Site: brandenburg
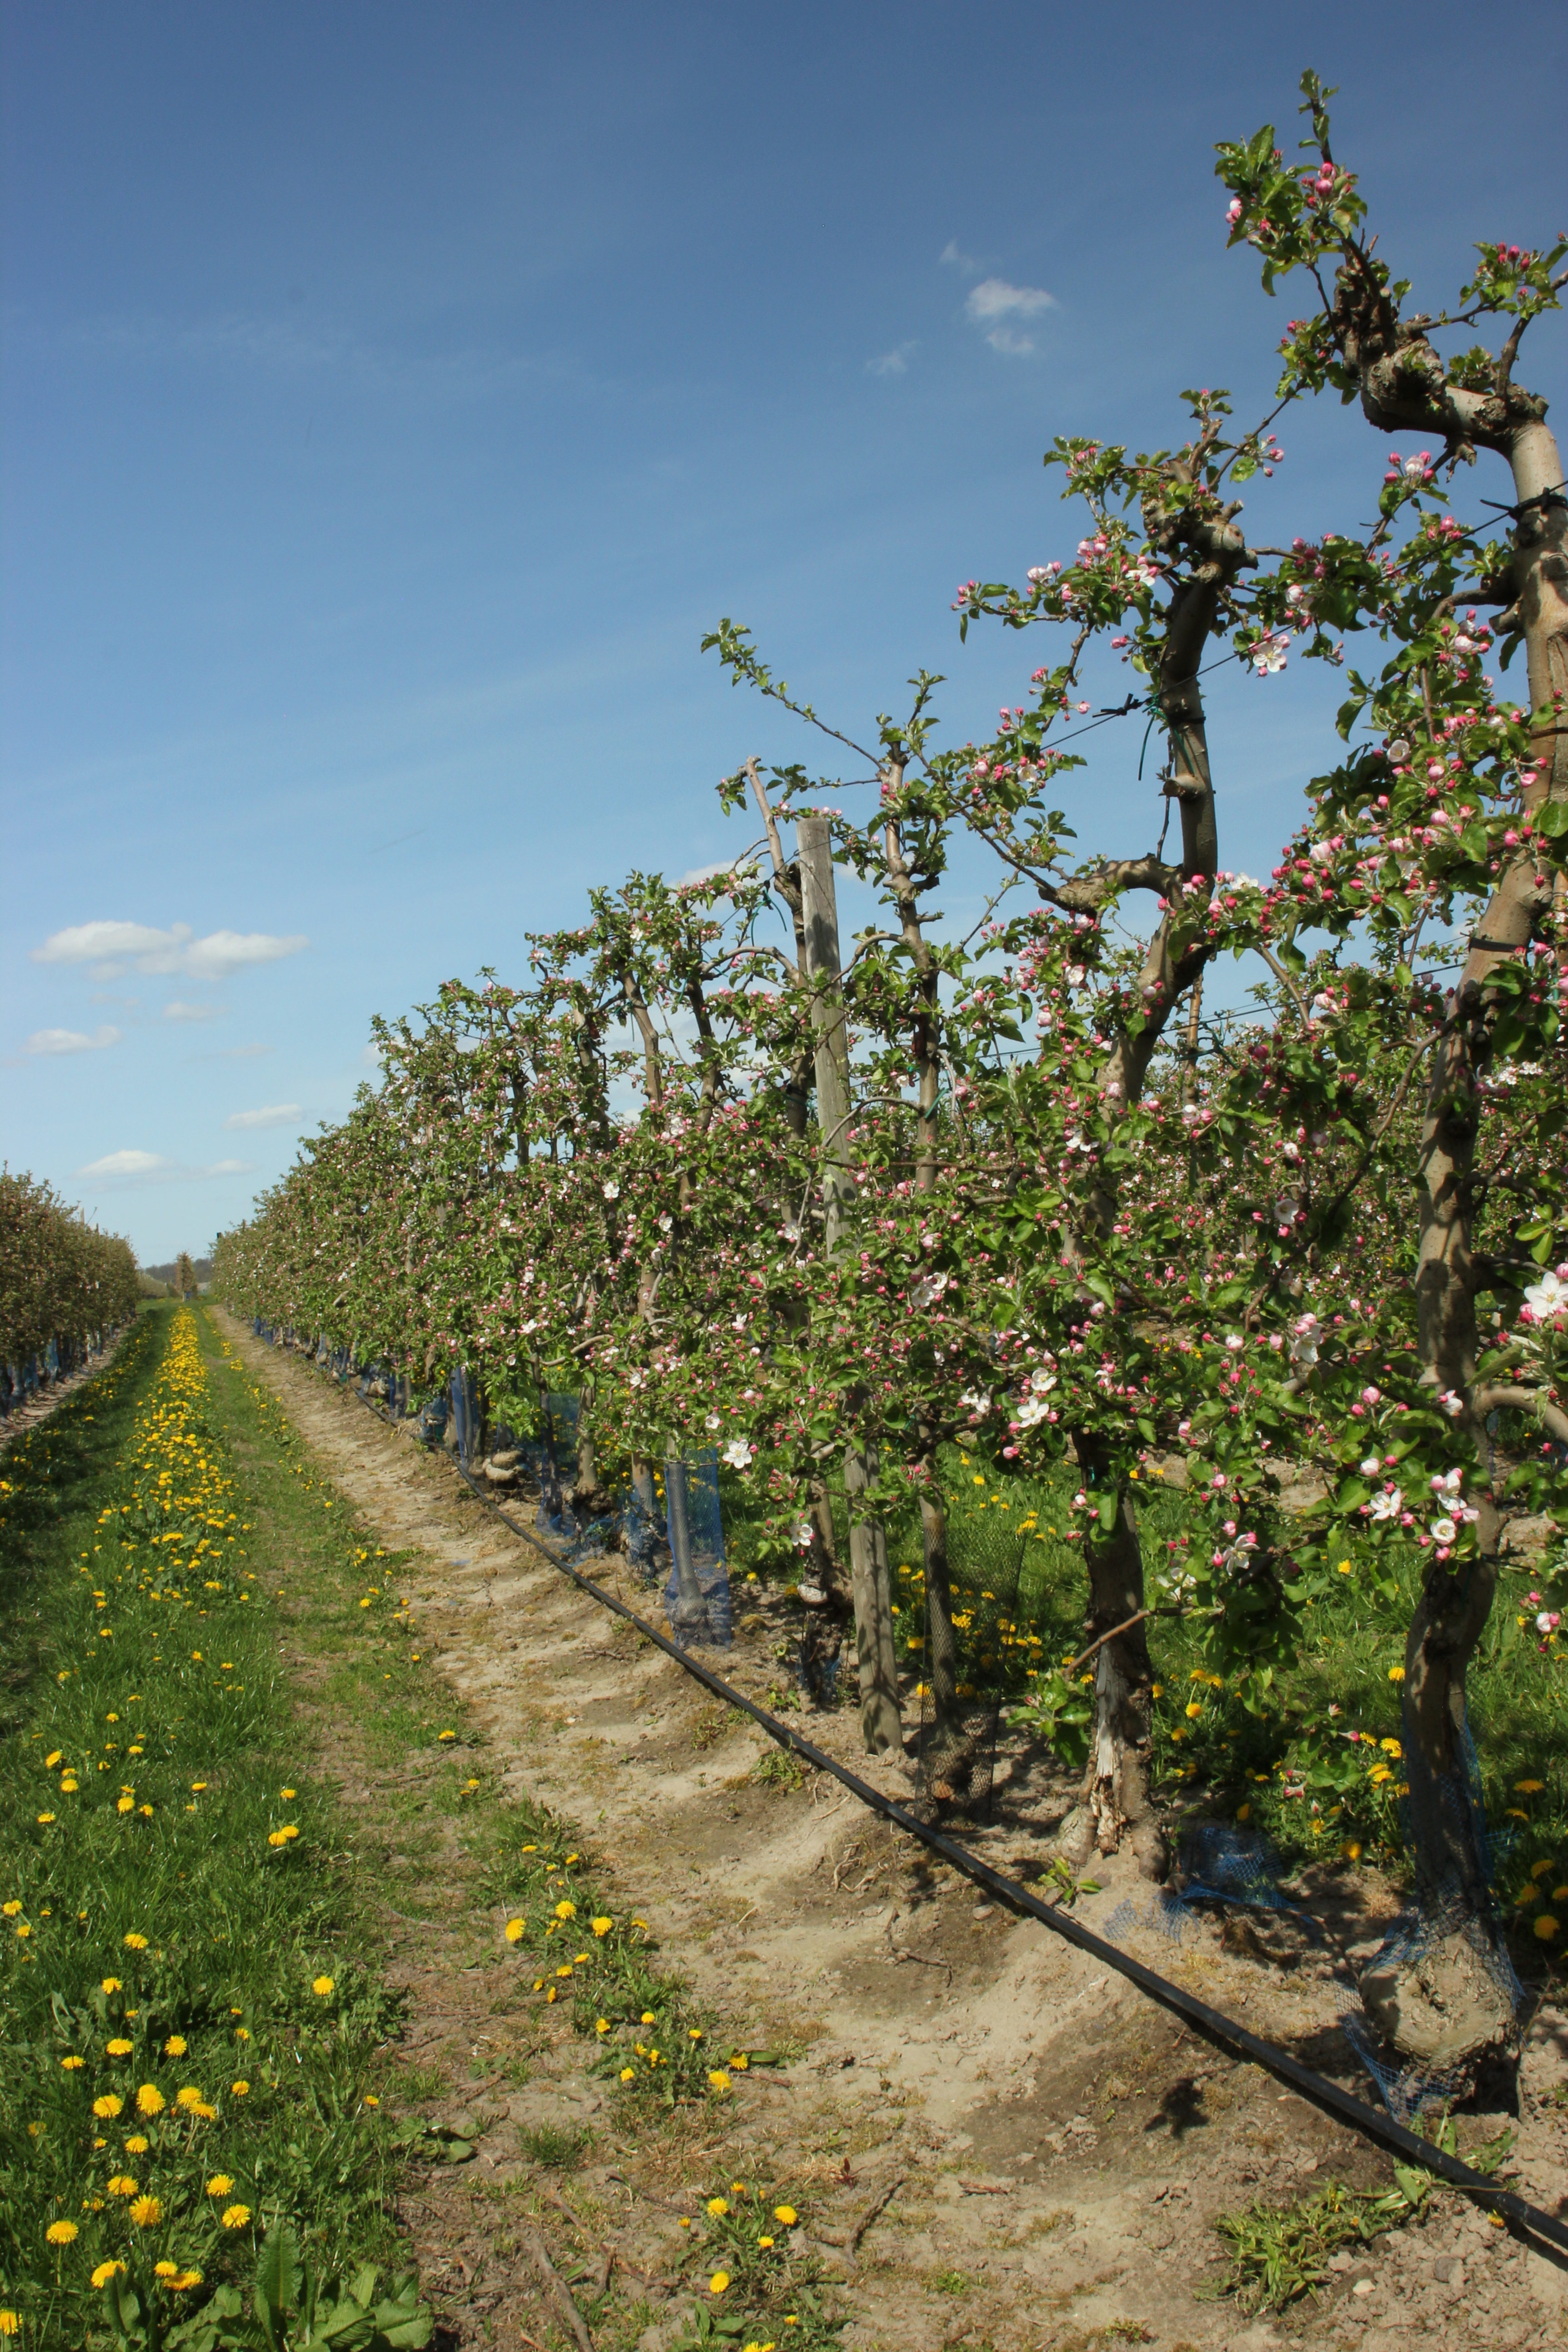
Growth stage (BBCH 57): Inflorescence emergence